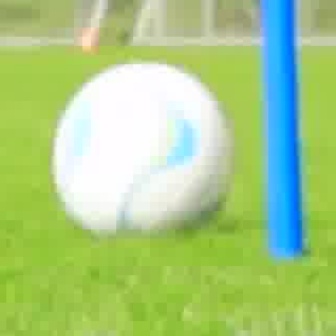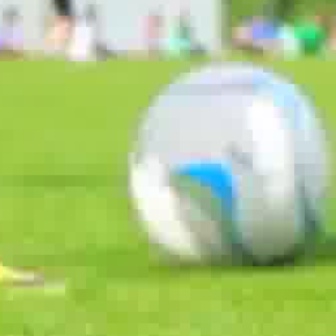
  Please identify the target specified by the bounding box [43,53,233,244] in the first image and locate it in the second image. Return the coordinates in [x_min,y_min,x_max,y_max] format.
Answer: [115,54,331,270]